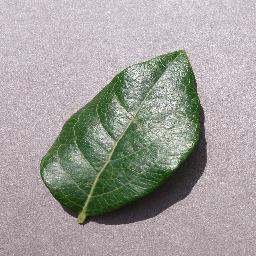
Label: Blueberry___healthy